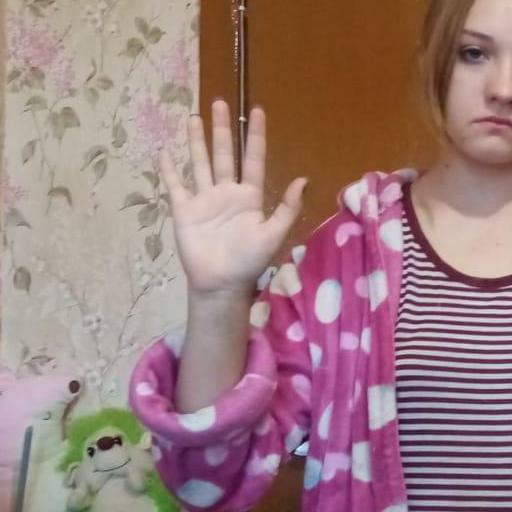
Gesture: palm